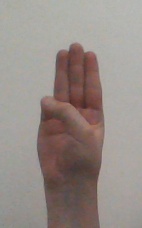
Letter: thaa